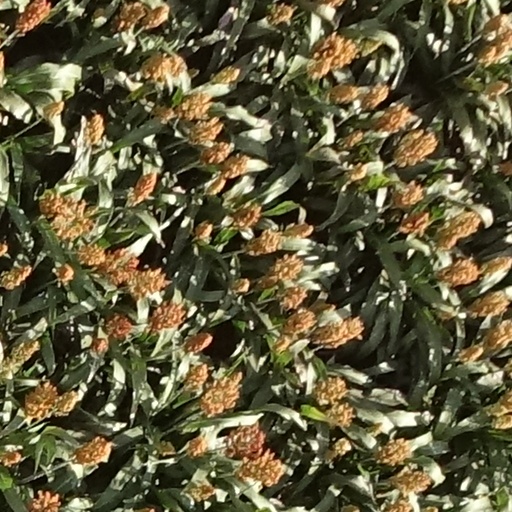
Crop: sorghum